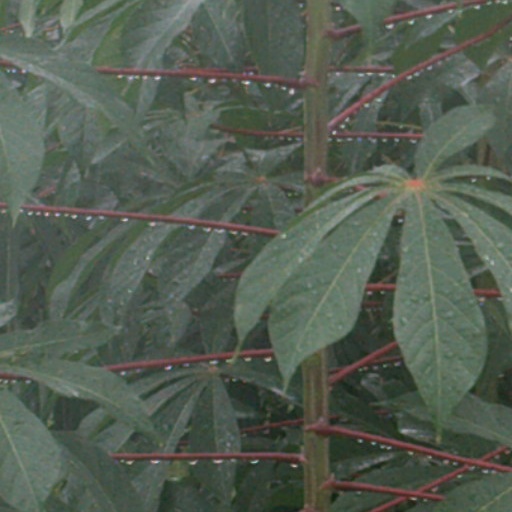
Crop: cassava